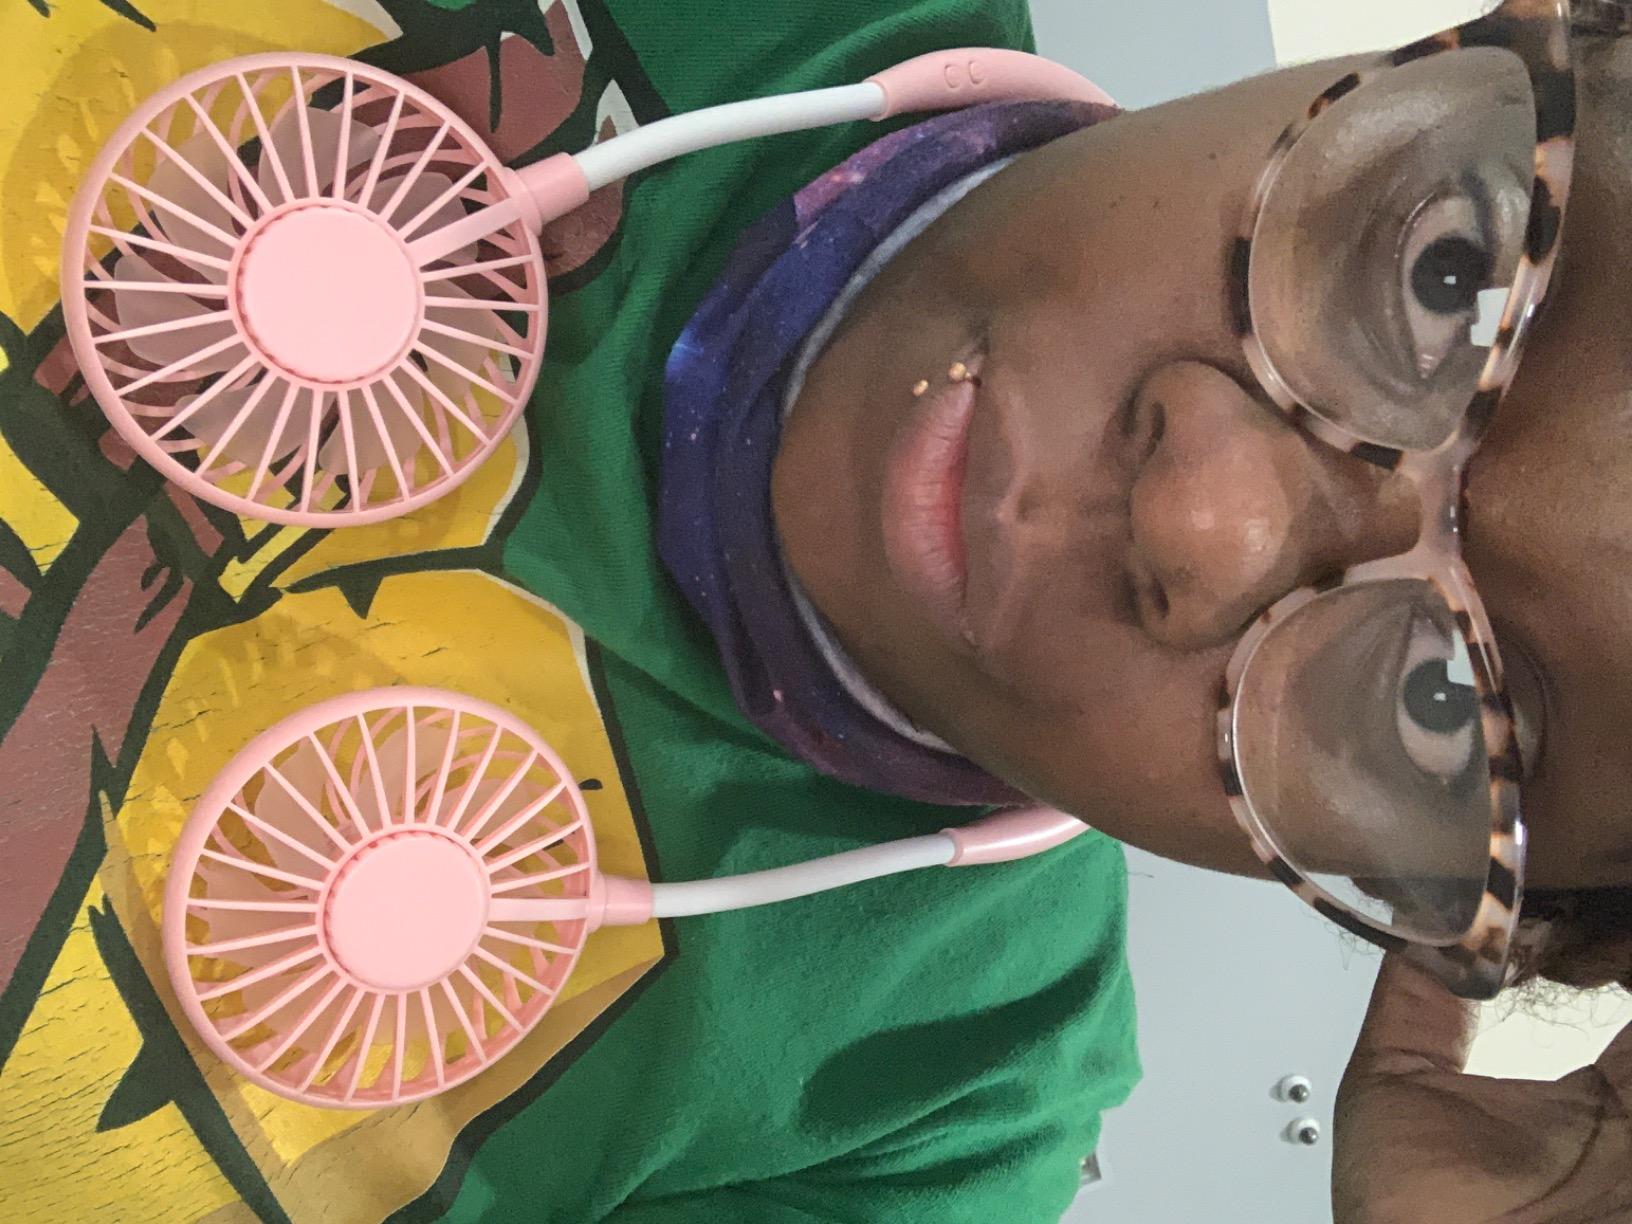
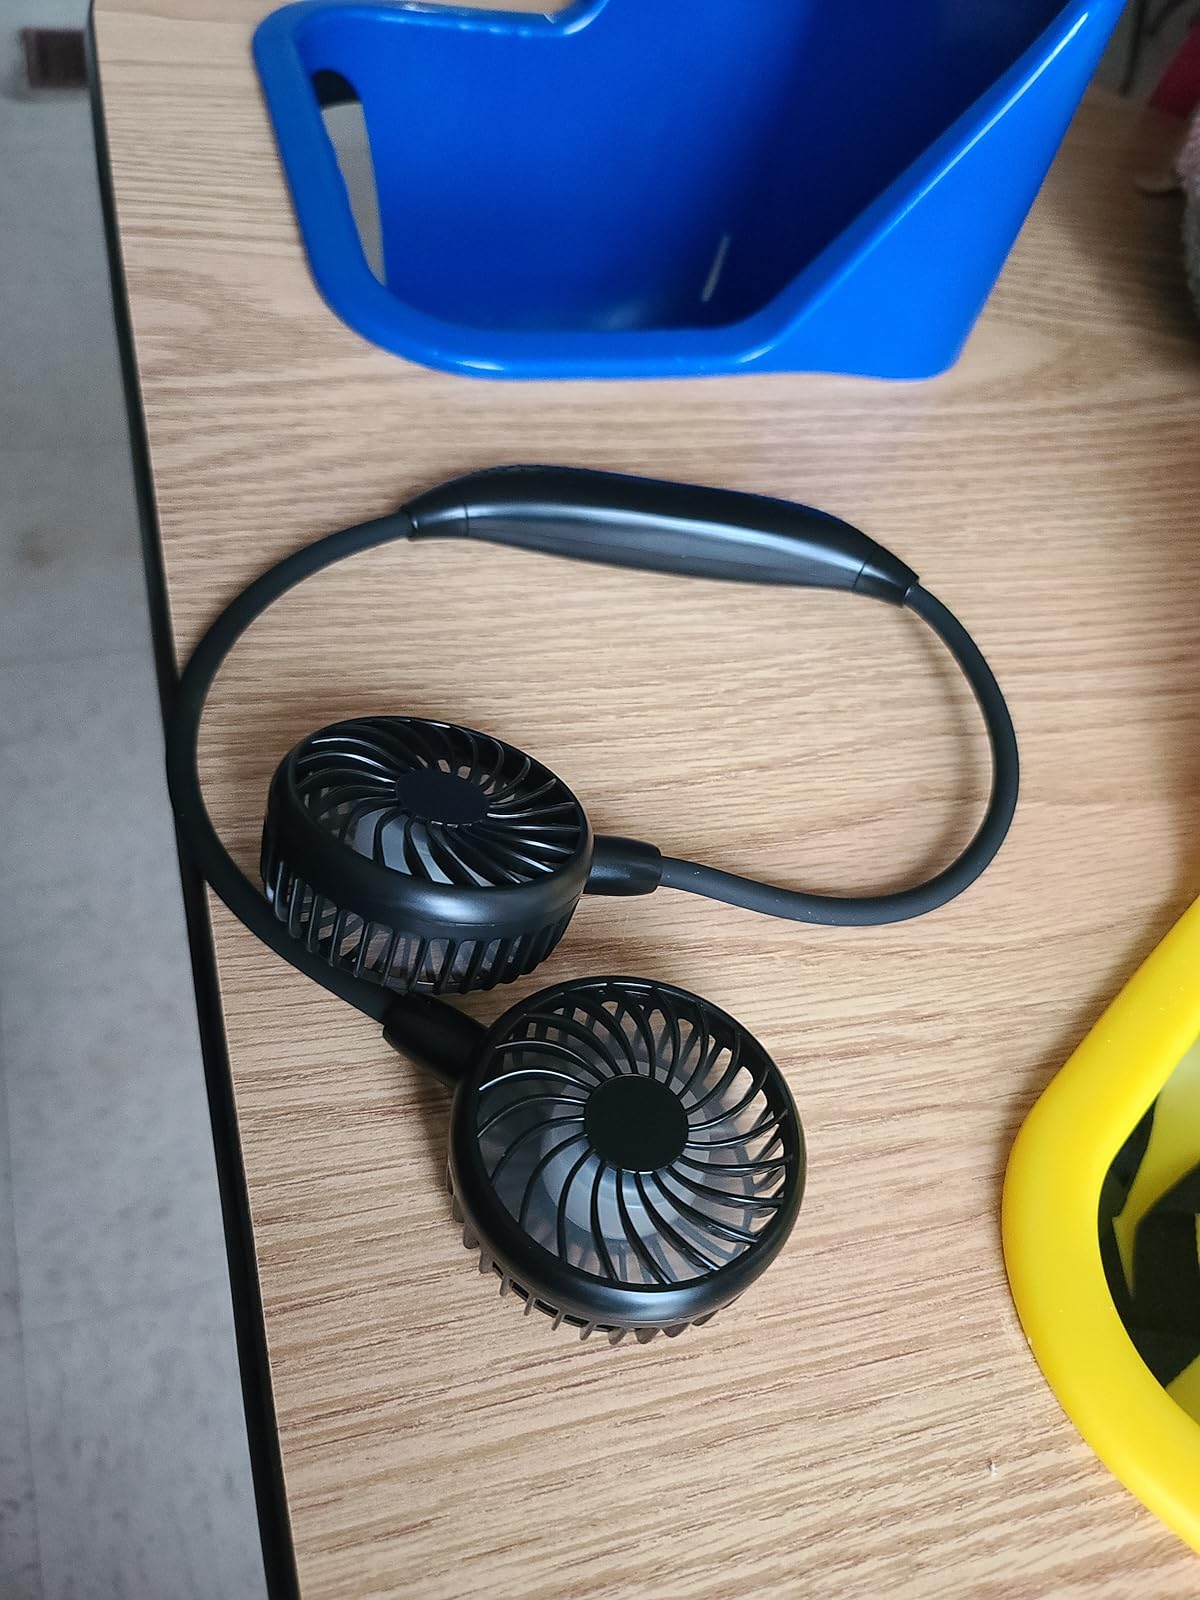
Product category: fan
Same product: no